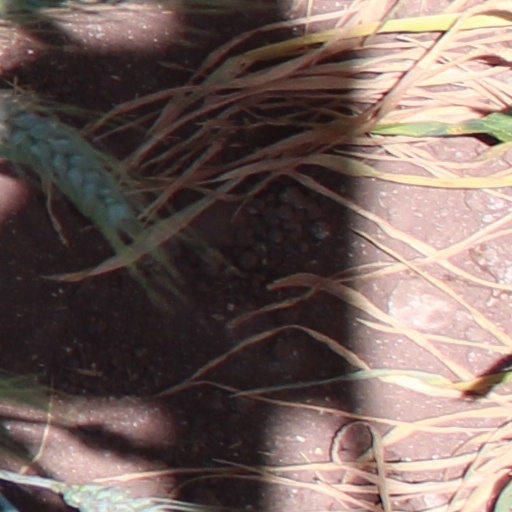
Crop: wheat